Christmas market

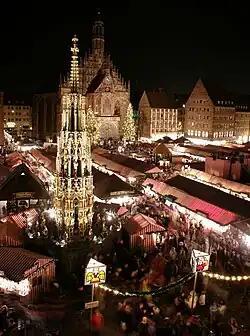
The Christkindlesmarkt in Nuremberg, Germany, is one of the most famous Christmas markets in the world.

A Christmas market is a street market associated with the celebration of Christmas during the four weeks of Advent. These markets originated in Germany, but are now held in many countries. Some in the U.S. have adapted the German name to quasi-English Christkindlmarket, swapping German "Markt" and "market".